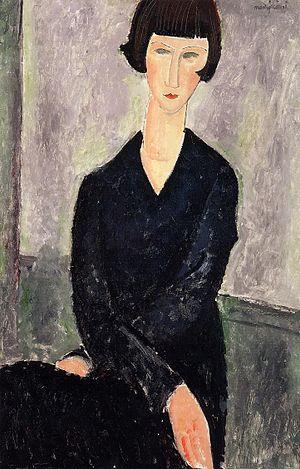
Fernande Barrey, née le 9 janvier 1893 à Saint-Valery-sur-Somme et morte à Paris le 14 juillet 1960, est une modèle et peintre française.